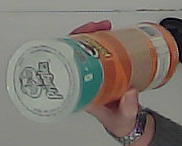
Product: pringles_paprika